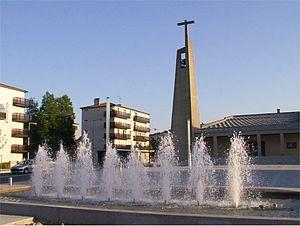
Tinqueux est une commune française de plus de 10 000 habitants, située dans le département de la Marne en région Grand Est. Elle fait partie de la communauté urbaine du Grand Reims Reims Métropole. Ses habitants sont appelés les Aquatintiens.